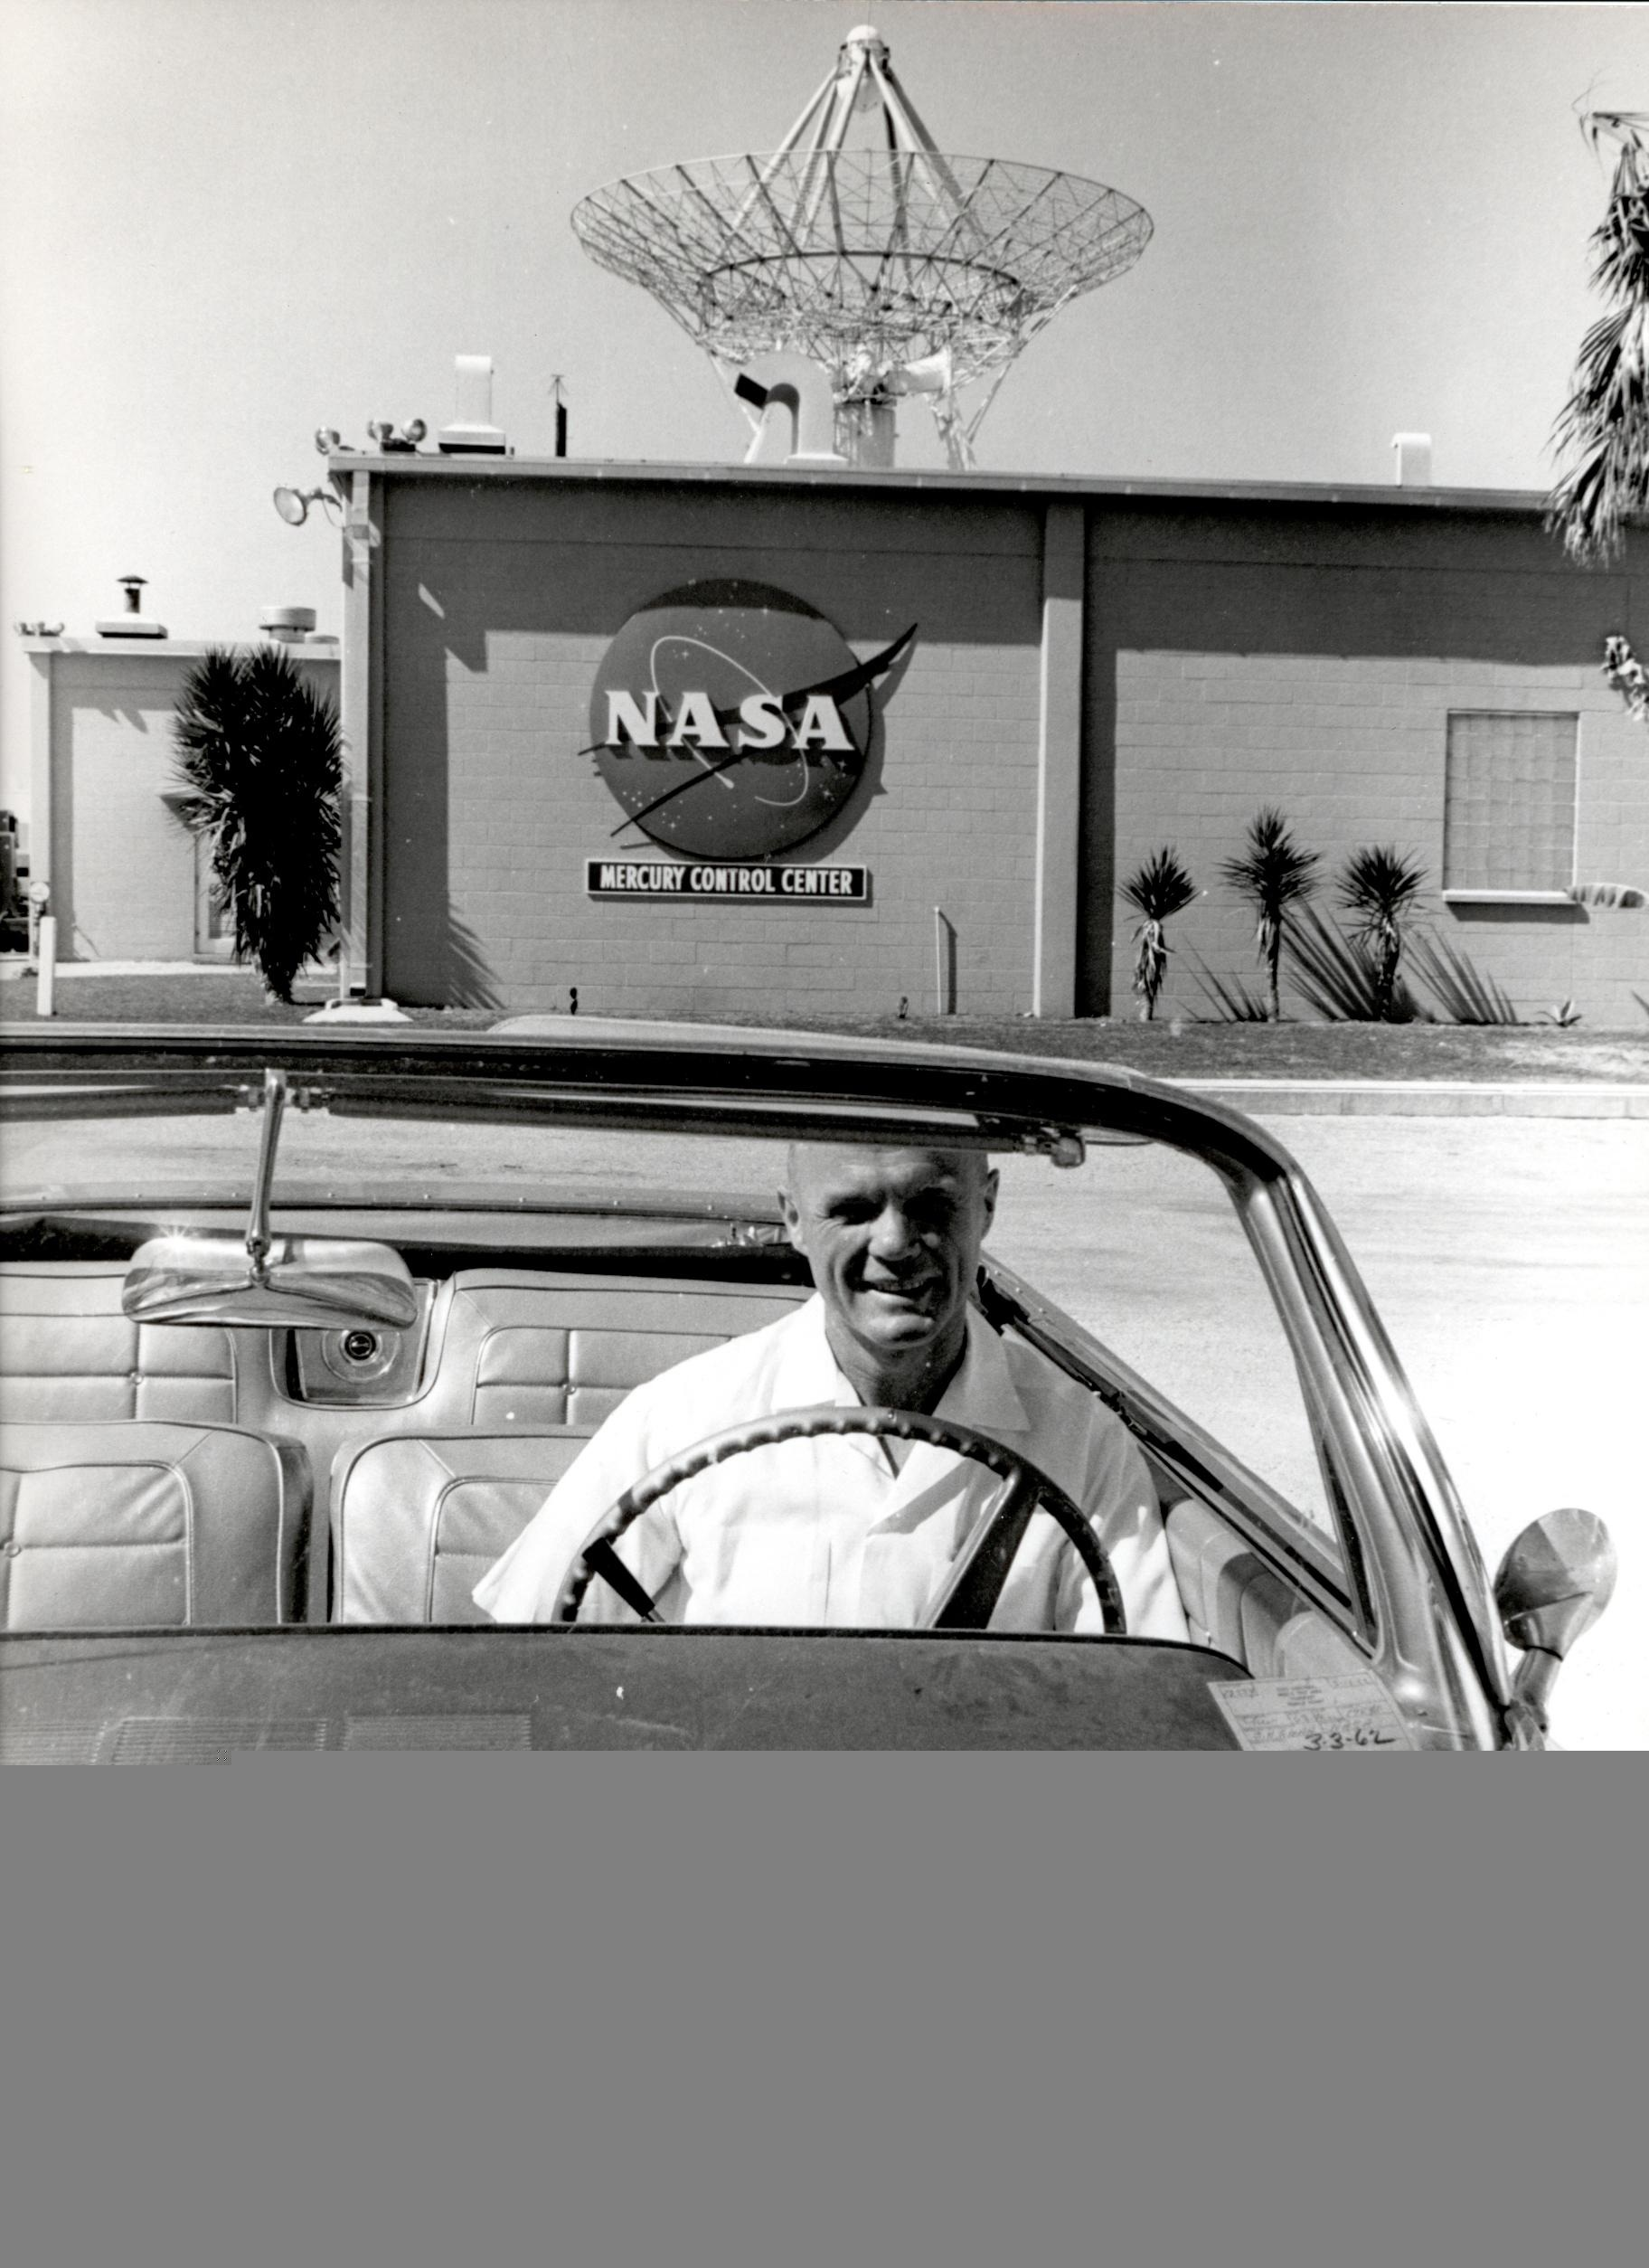
black and white, white, car, vehicle, space, monochrome, astronaut, nasa, sketch, drawing, illustration, design, photograph, ohio, image, convertible, cartoon, engineer, john glen, monochrome photography, royalty free images, american aviator, senator, united states senator, friendship 7, mercury seven, america's first astronauts, project mercury, cambridge ohio, john herschel glenn jr, mercury control center, cape canaveral air force base